List of Berliner FC Dynamo seasons

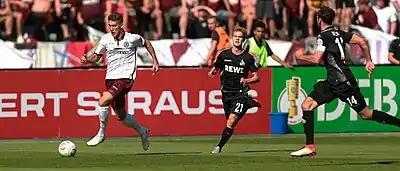
The match between BFC Dynamo and 1. FC Köln in the 2018-19 DFB-Pokal.

BFC Dynamo developed a highly successful youth academy during the 1970s. Full-time coaches were available for all youth classes and the club was able to recruit young talents from training centers of SV Dynamo across East Germany. The youth work laid the groundwork the club's future successes. BFC Dynamo became East German champions for the first time in the 1978-79 DDR-Oberliga. The team then made its first appearance in the European Cup. BFC Dynamo defeated Nottingham Forest under Brian Clough 0-1 at the City Ground in the quarter-finals of the 1979-80 European Cup. The club thus became the first German football club to defeat an English club in England in the European Cup.